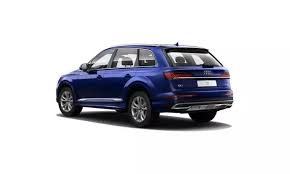
Label: noambulance